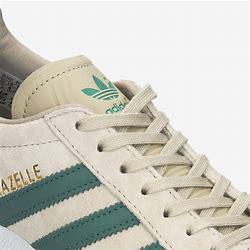
Brand: Adidas
Model: Gazelle Bold